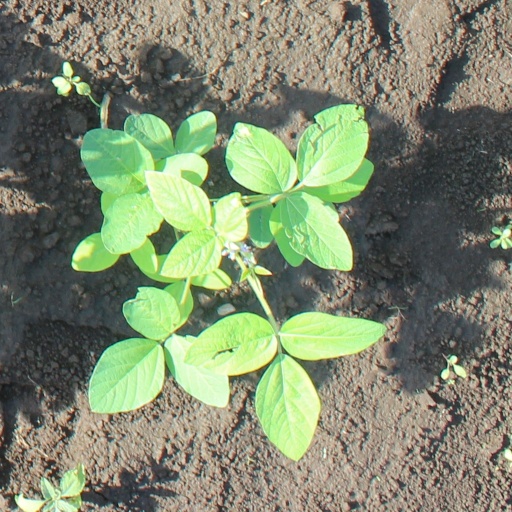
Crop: soybean